Rio Grande do Sul

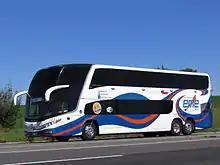
Marcopolo S.A. is a global bus and coach manufacturer with headquarters in Caxias do Sul.

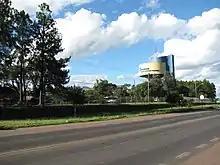
Gerdau plant in Charqueadas

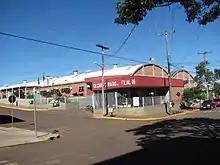
Calçados Beira Rio, one of the biggest shoe factories in the country.

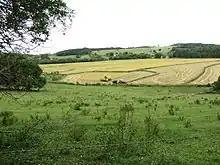
Rice farming in Mariana Pimentel

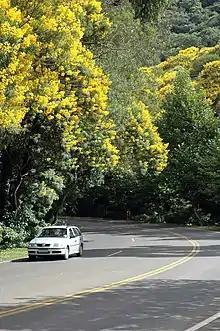
BR-116 Highway in Ivoti.

The Brazilian poultry flock, in 2018, was of the order of 1.5 billion heads. In 2017, the main poultry producing states in Brazil were Paraná (25.3%), São Paulo (14.0%), and Rio Grande do Sul (11.0%). In terms of chickens, in 2017 there were 242.8 million heads in the country. Among the states that were the largest producers, São Paulo led with 21.9%, followed by Paraná (10.1%) and Rio Grande do Sul (8.8%). In the production of chicken eggs, the state ranks fifth in Brazil, with 8% of national production. There were 354 million dozen in 2018.